The Crouching Beast

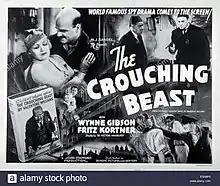

The Crouching Beast is a 1935 British war thriller film directed by Victor Hanbury and starring Fritz Kortner, Wynne Gibson and Richard Bird. It was written by L. du Garde Peach based on the 1928 novel "The Crouching Beast" by Valentine Williams. The film was distributed by the Hollywood studio RKO Pictures in order to fulfil its British quota. However it was considerably more expensive than many of the quota quickies produced by American companies during the era.